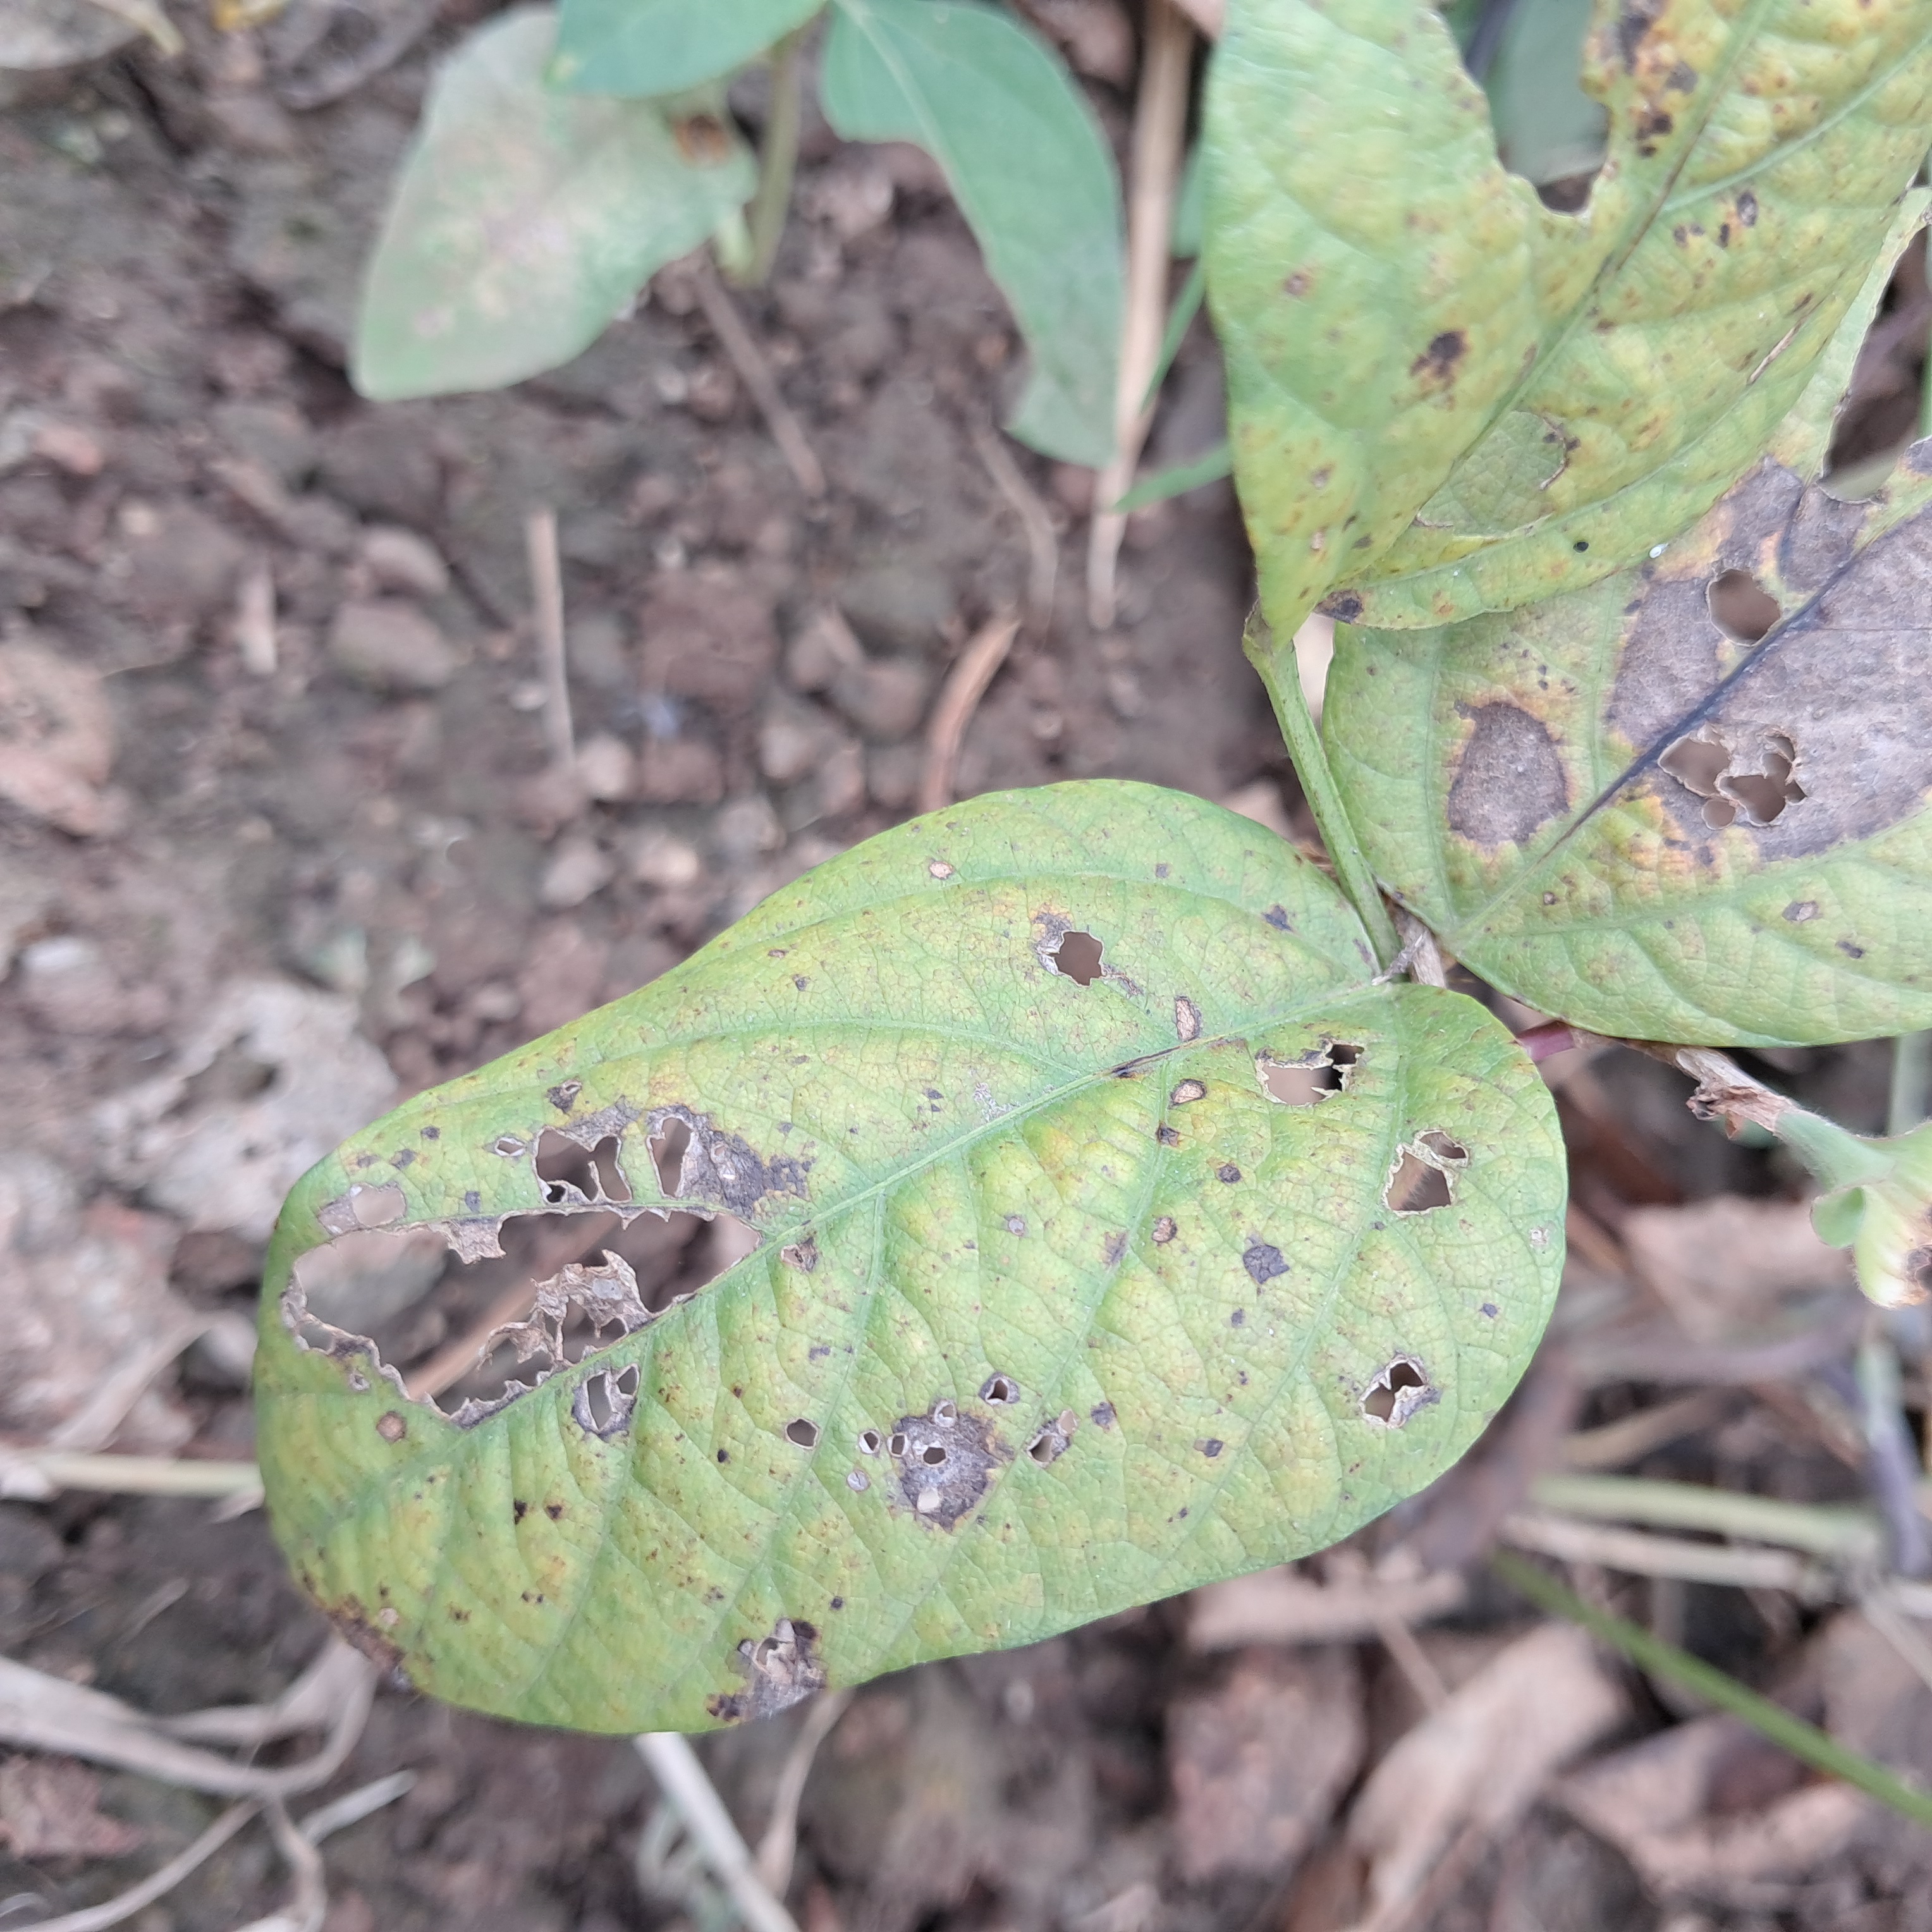
Label: Rust